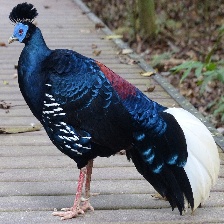
Species: CRESTED FIREBACK
Scientific name: LOPHURA IGNITA